Prairie Fever

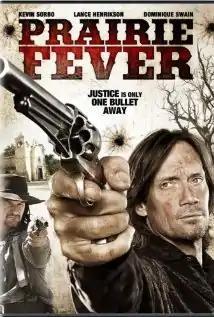
VHS cover

Prairie Fever is a 2008 American Western direct-to-video film directed by Stephen Bridgewater. It stars Kevin Sorbo, Lance Henriksen and Dominique Swain.